Elizabethan Religious Settlement

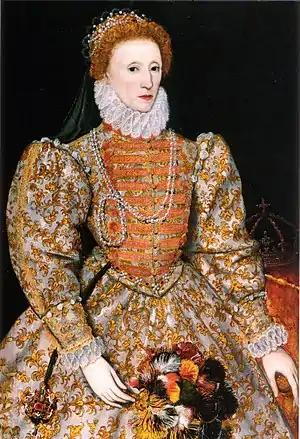
Queen Elizabeth I

The Elizabethan Religious Settlement was the religious and political arrangements made for England during the reign of Elizabeth I (1558–1603). The settlement, implemented from 1559 to 1563, marked the end of the English Reformation. It permanently shaped the Church of England's doctrine and liturgy, laying the foundation for the unique identity of Anglicanism.